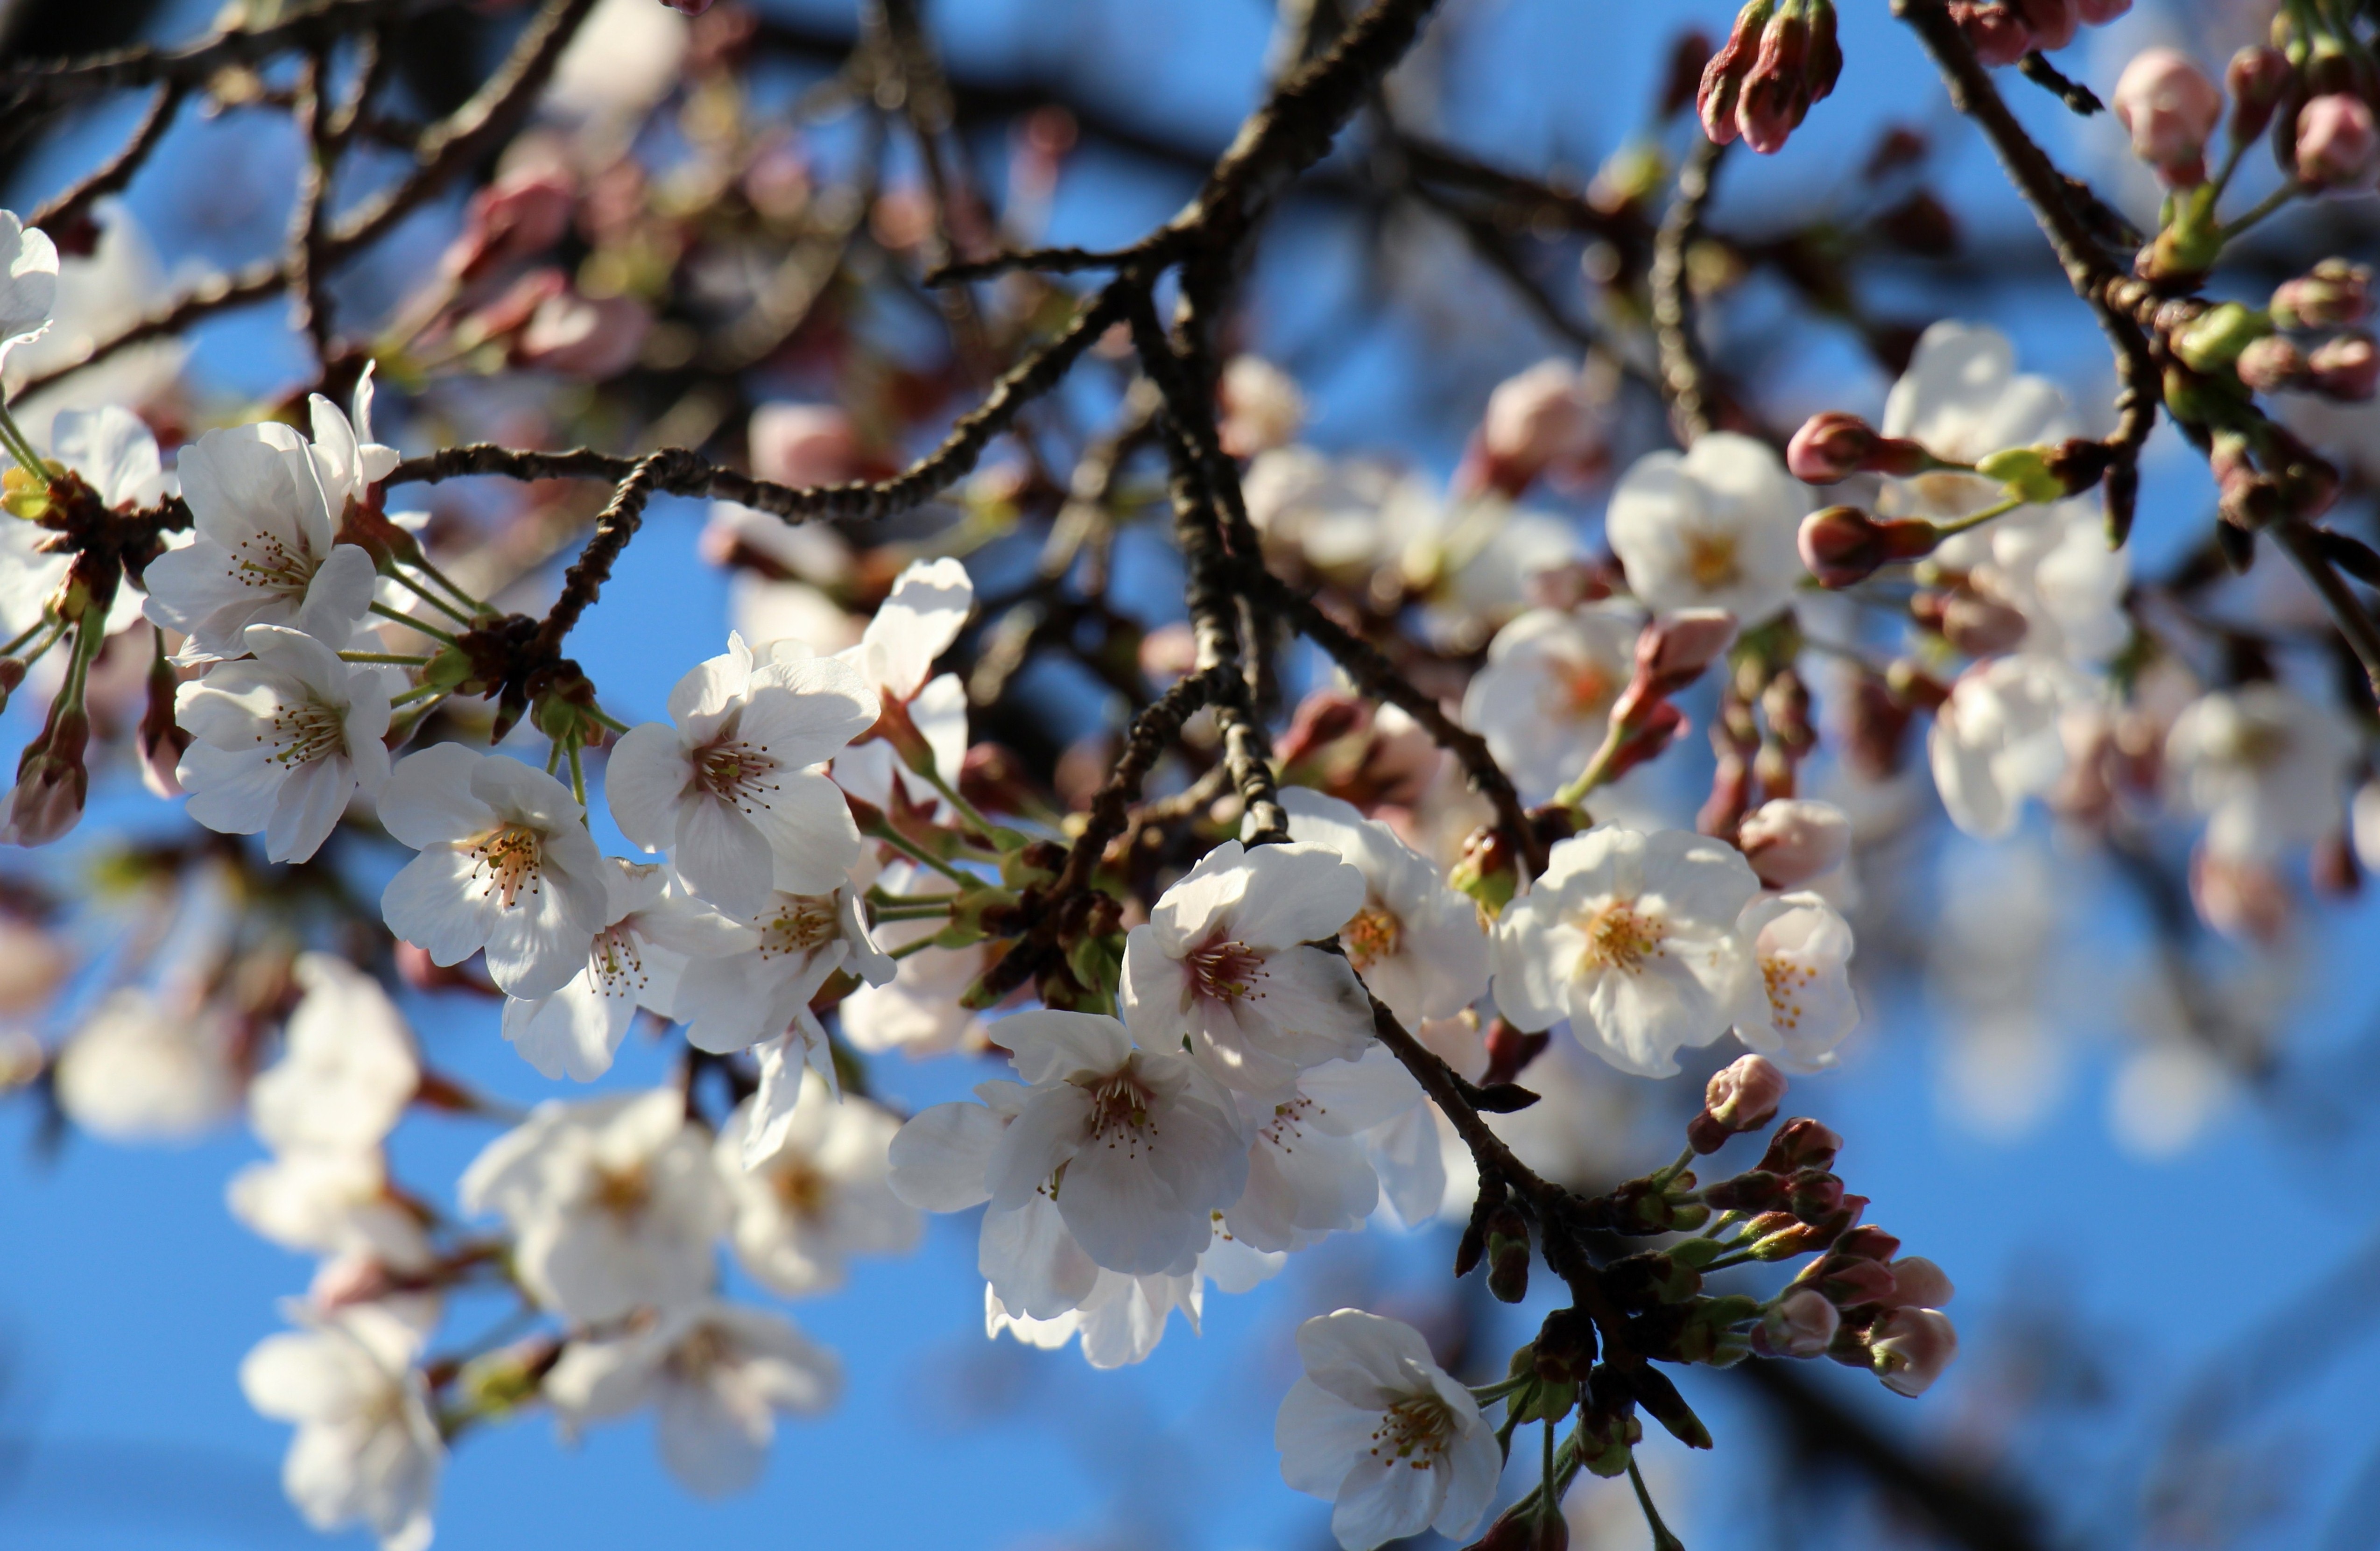
landscape, tree, nature, branch, blossom, plant, white, fruit, flower, tranquility, food, spring, produce, romantic, botany, bride, flora, season, cherry blossom, white flower, flowers, flourish, delicate, fragile, spring flowers, cherry, macro photography, white flowers, delicate flowers, bridal bouquet, flowering plant, land plant